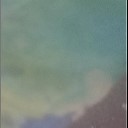
Label: Leaf_rust